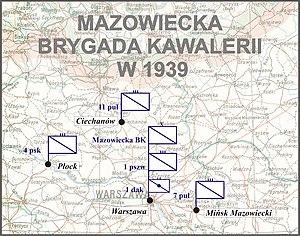
La brigade de cavalerie Mazovie est une des unités de combat montées polonaises de durant la Seconde Guerre mondiale.